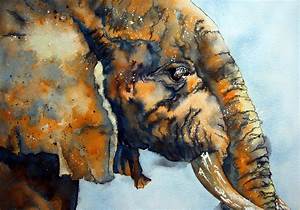
Label: elephant